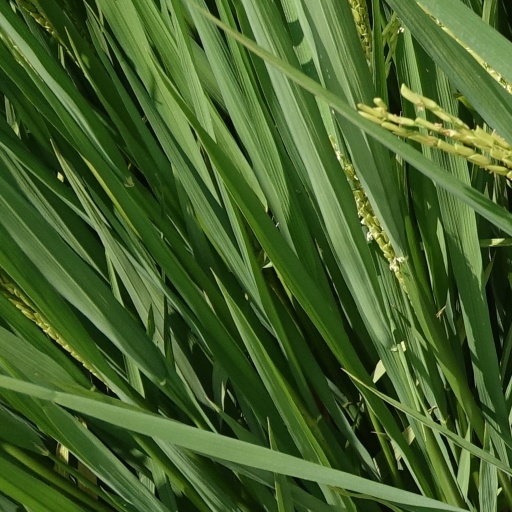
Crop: rice